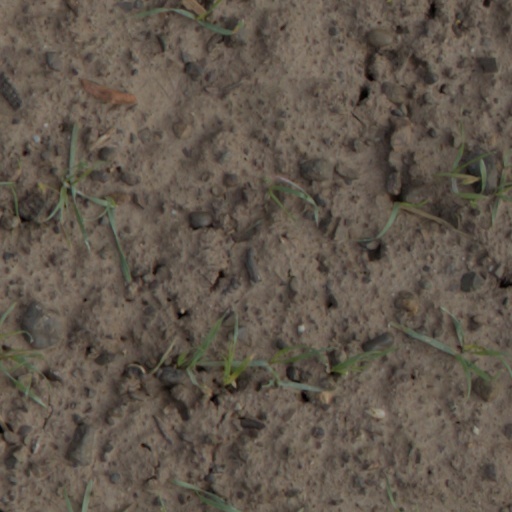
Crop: wheat